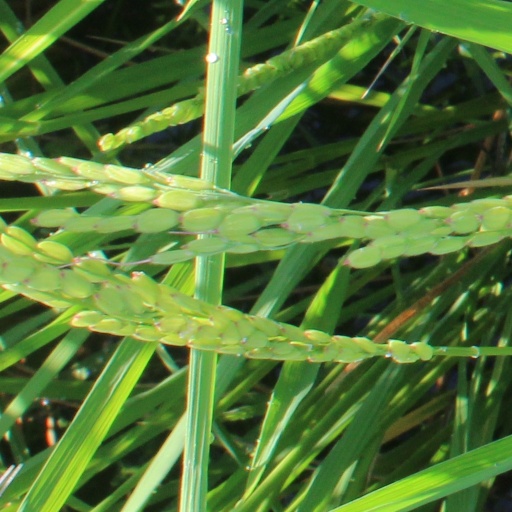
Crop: rice